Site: saxony
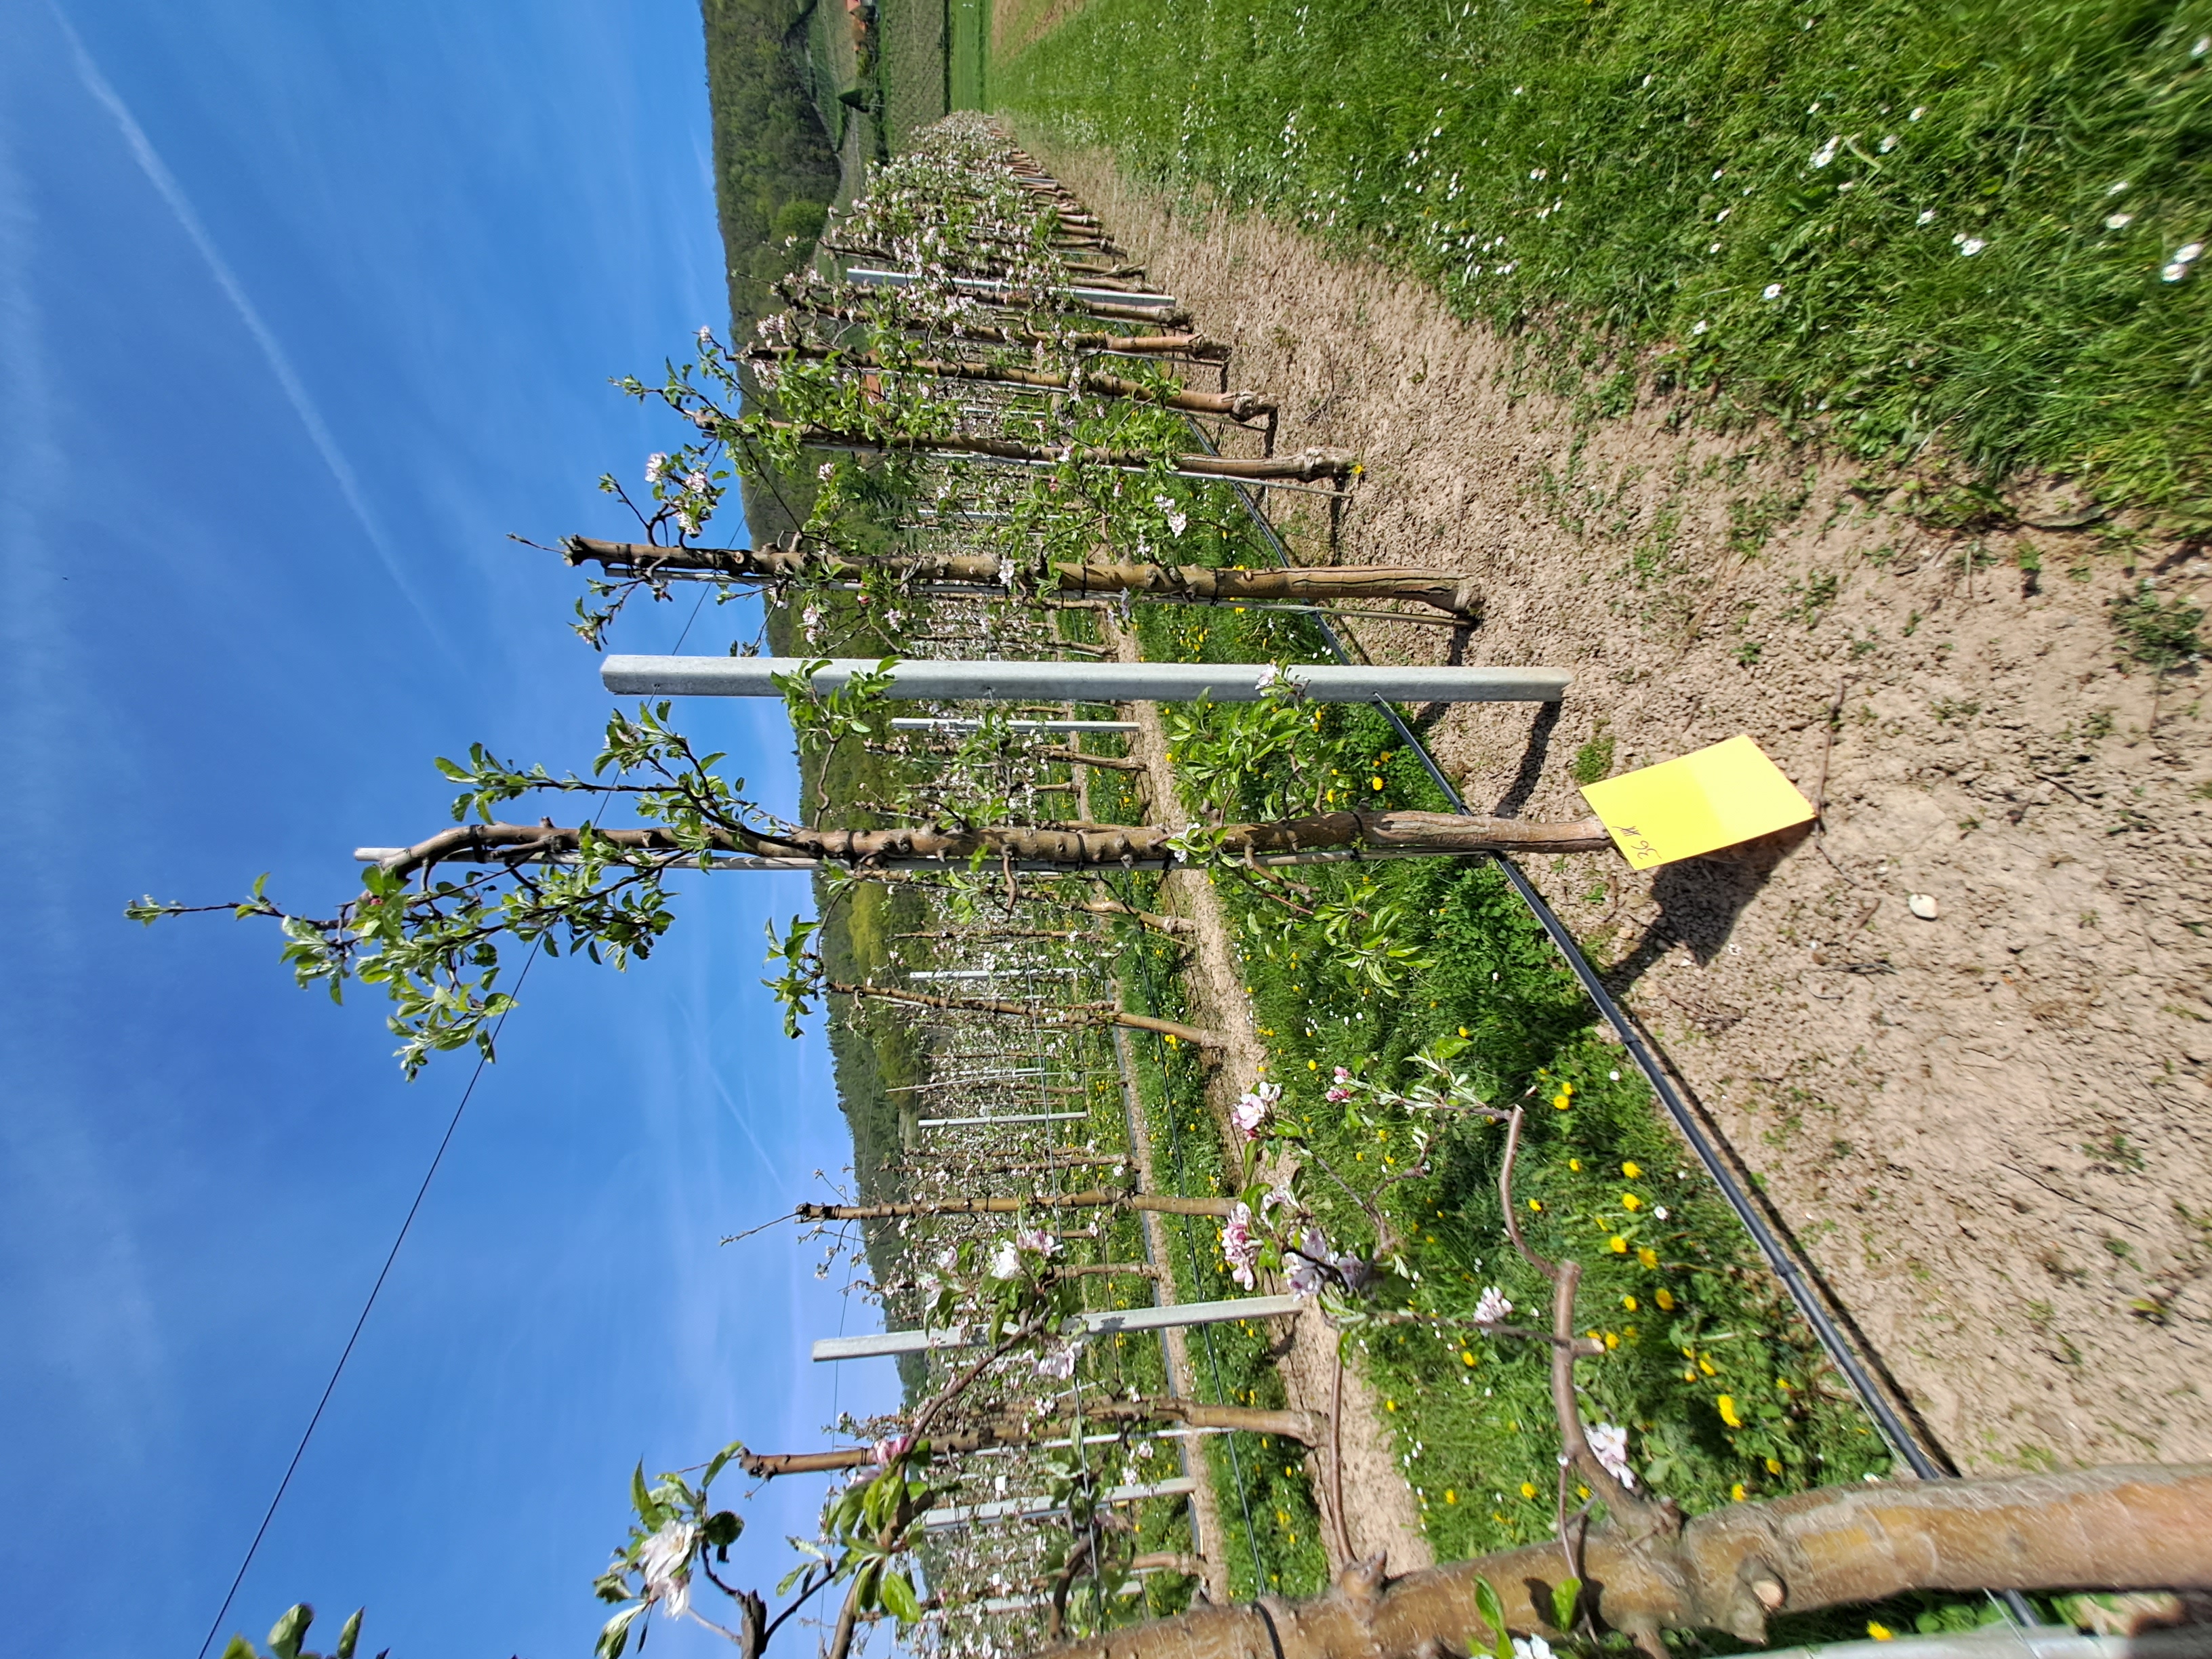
Growth stage (BBCH 65): Flowering